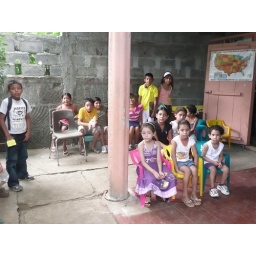
Waiting to borrow books in Rosa's house